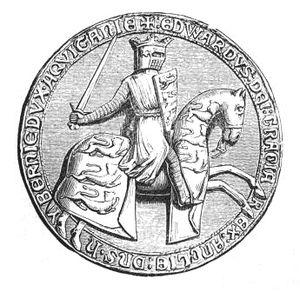
Édouard II, né le 25 avril 1284 au château de Caernarfon et mort le 21 septembre 1327 au château de Berkeley, aussi appelé Édouard de Carnarvon avant son avènement au trône, est roi d'Angleterre et seigneur d'Irlande du 7 juillet 1307 jusqu'à sa déposition le 25 janvier 1327. Quatrième fils du roi Édouard Iᵉʳ, Édouard devient l'héritier apparent du trône après la mort de son frère aîné Alphonse, qui survient peu après sa naissance. À partir de 1300, il accompagne son père dans ses campagnes d'Écosse, et en 1306, il est adoubé au cours d'une grande cérémonie tenue à l'abbaye de Westminster. Édouard II accède au trône en 1307, à la mort de son père. L'année suivante, il épouse Isabelle de France, la fille du puissant roi de France Philippe IV le Bel, afin de résorber les tensions fréquentes entre les couronnes d'Angleterre et de France concernant le duché d'Aquitaine.
Guy de Beauchamp, 10ᵉ comte de Warwick, est un magnat anglais, et l'un des principaux opposants au roi Édouard II et à son favori, Pierre Gaveston. Guy est le fils de Guillaume de Beauchamp, le premier comte de Warwick issu de la famille de Beauchamp, et succède à son père en 1298. Il se distingue au cours de la bataille de Falkirk et, en conséquence, devient un loyal serviteur de la couronne sous le règne d'Édouard Iᵉʳ. Après l'avènement d'Édouard II en 1307, cependant, il entre rapidement en conflit avec le nouveau roi et le favori de celui-ci, Pierre Gaveston. Warwick est l'un des principaux artisans des Ordonnances de 1311, qui limitent les pouvoirs du roi et imposent l'exil de Gaveston.